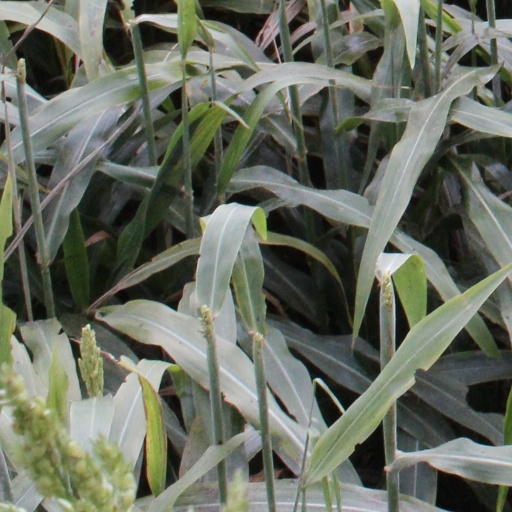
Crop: sorghum